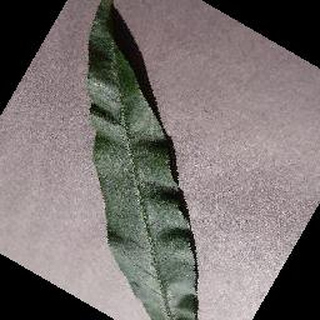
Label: healthy_peach